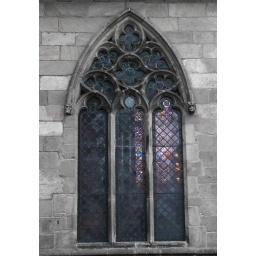
Changed to black and white, then the colours of the window added back in as a highlight